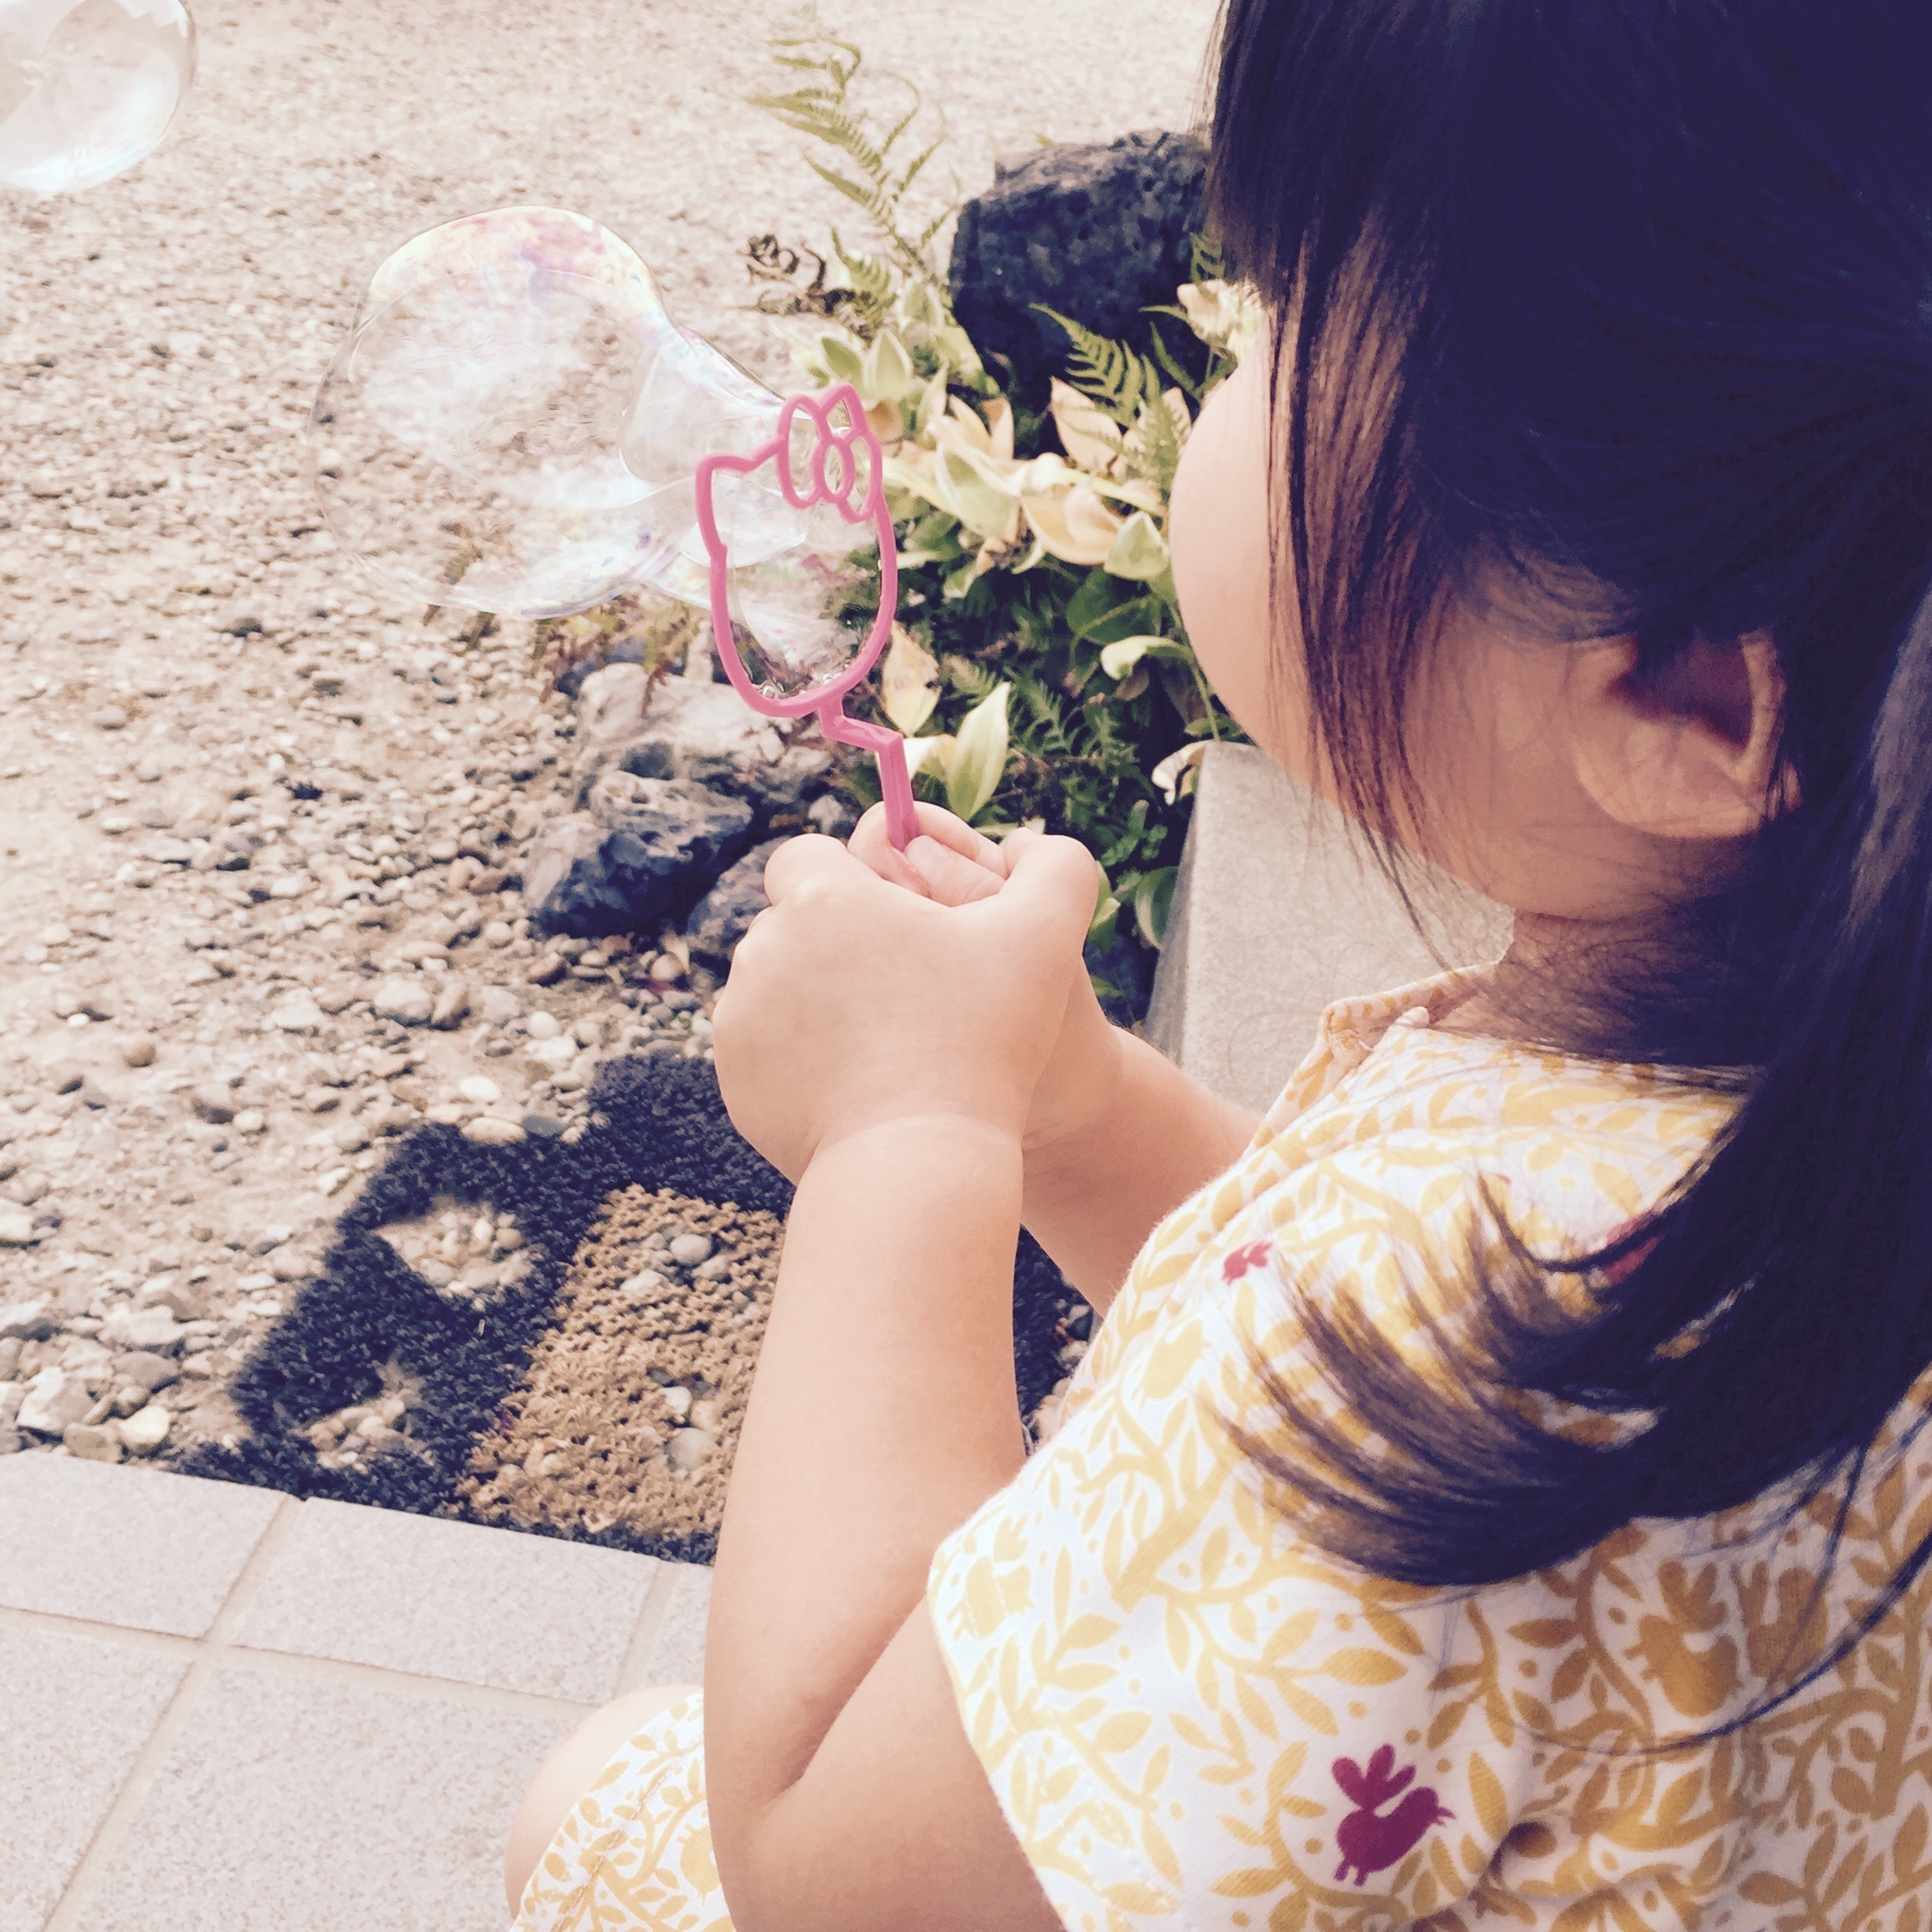
person, girl, woman, photography, flower, leg, model, spring, color, romance, child, blue, clothing, lady, human body, dress, toddler, eye, photograph, skin, beauty, image, organ, sweetness, emotion, interaction, photo shoot